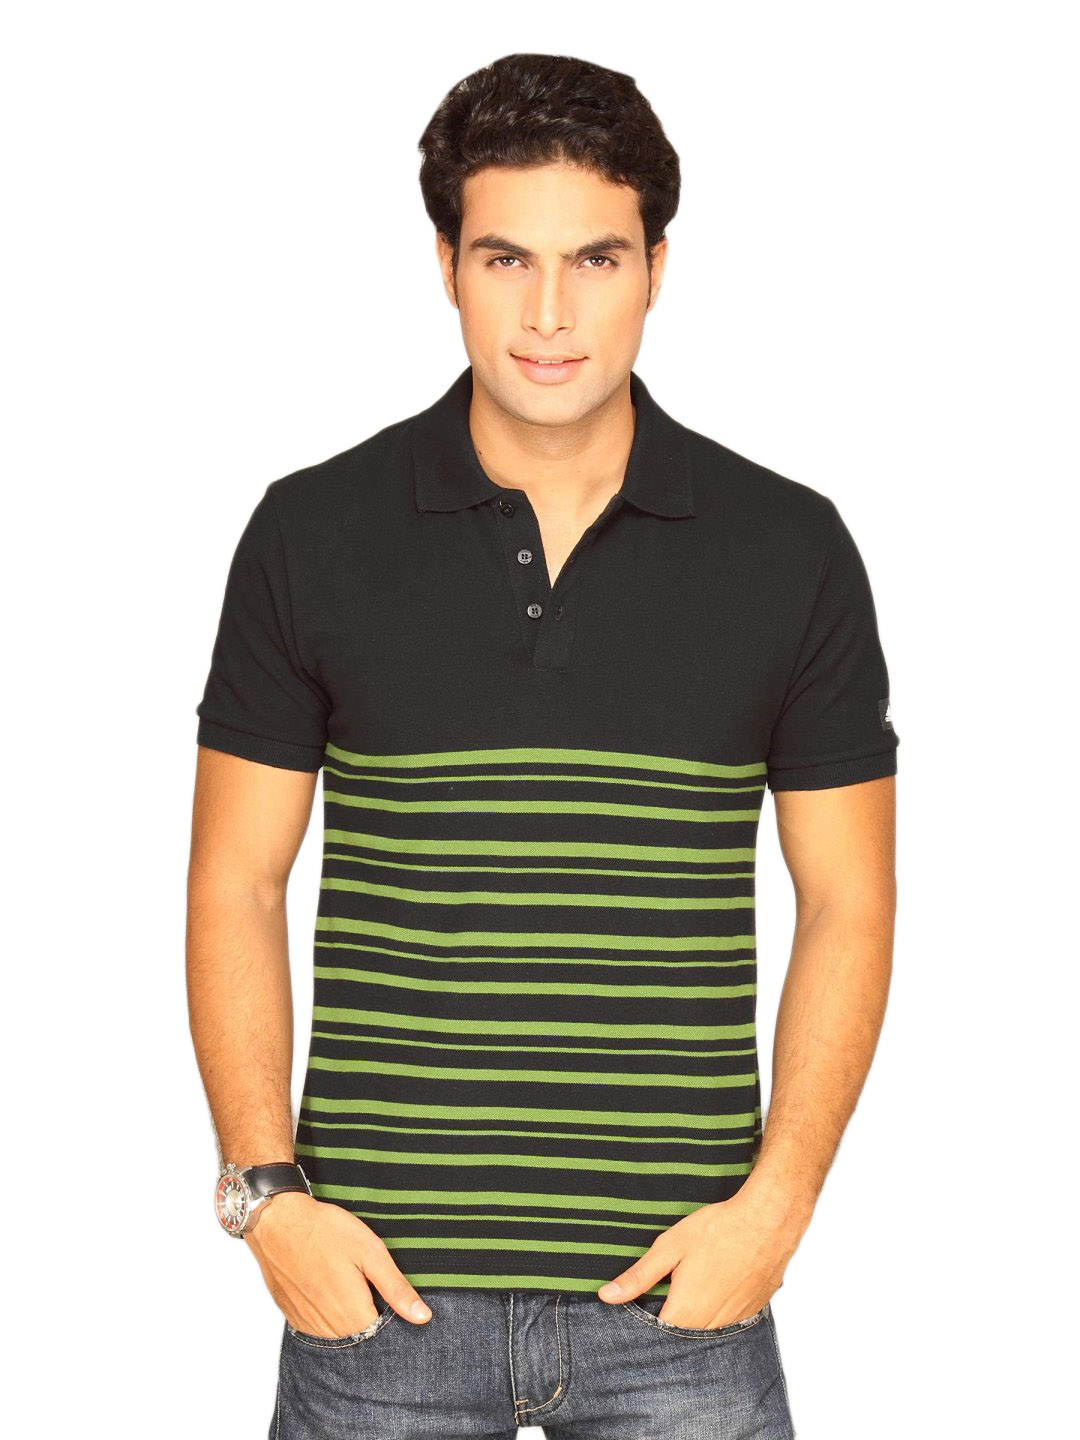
ADIDAS Men's Stripe Black T-shirt
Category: Apparel / Topwear / Tshirts
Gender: Men
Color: Black
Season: Summer 2011
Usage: Casual